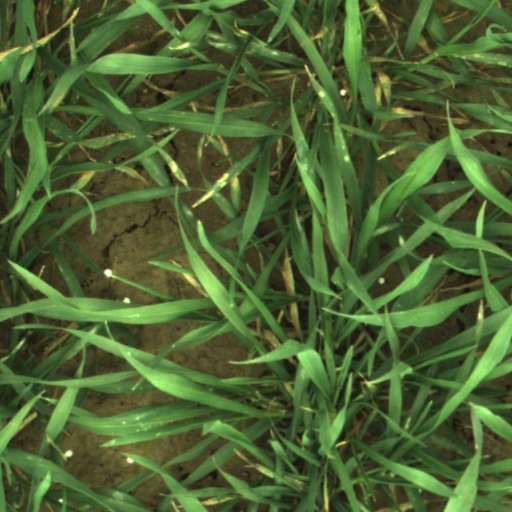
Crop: wheat